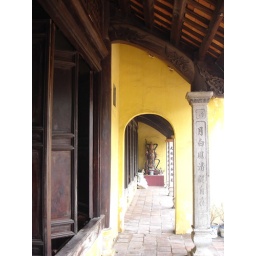
it is in Hanoi vietnam. i like contrast of yellow wall and brown windows